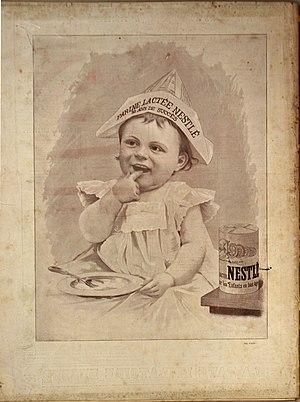
Page de Paris-Noël 1900-1901. Publicité Nestlé pour farine lactée pour bébé.
Cet article présente les faits saillants de l'histoire de la compagnie Nestlé, une multinationale suisse, la plus grande société agroalimentaire au monde. Nestlé produit un large éventail de produits alimentaires et de boissons, aussi bien pour les humains que pour les animaux de compagnie.